Theme from Mission: Impossible

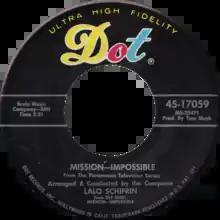
One of the side-A labels of the US single

"Theme from "Mission: Impossible"" is the theme tune of the American espionage TV series "" (1966–1973). The theme was written and composed by Argentine composer Lalo Schifrin and has since gone on to appear in several other works of the , including the , the , and the video game series.